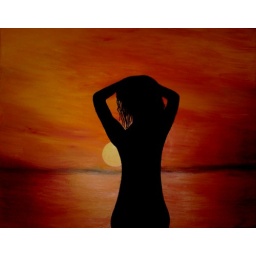
Silhouette painting of female body looking over lake under moonlight.